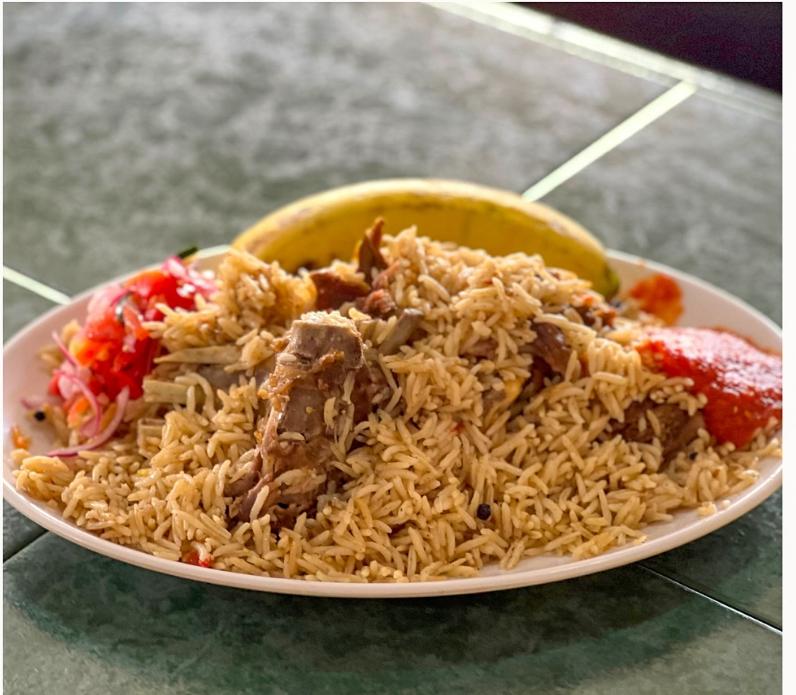
Kuna sahani la rangi nyeupe imebeba chakula cha aina ya pilau, pembeni mwa pilau kuna kachumbari na ndizi, nyama pia zinaonekana kwa mbali na iliki pia inaonekana.